Arrogate

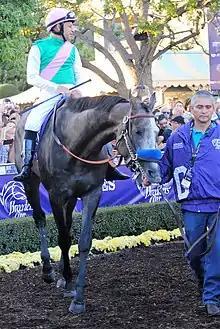
Arrogate with Mike Smith prior to the 2016 Breeders' Cup Classic

Arrogate (April 11, 2013June 2, 2020) was a Thoroughbred racehorse, and was the richest horse in equine history (by earnings).